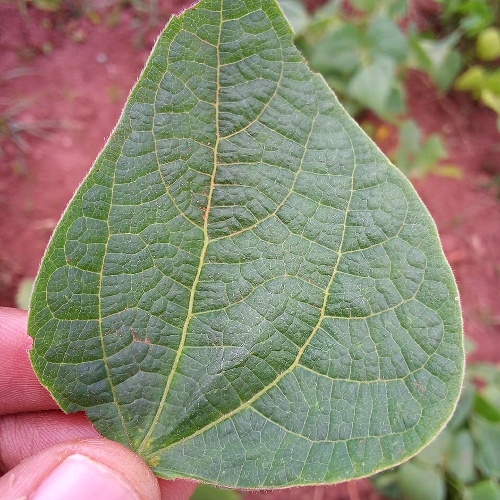
Leaf condition: healthy